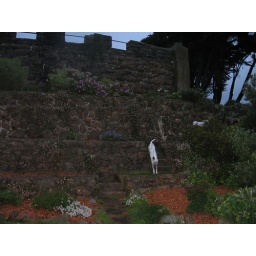
Mount Sutro Park - moving dogs are a white streak in the dark - Lady